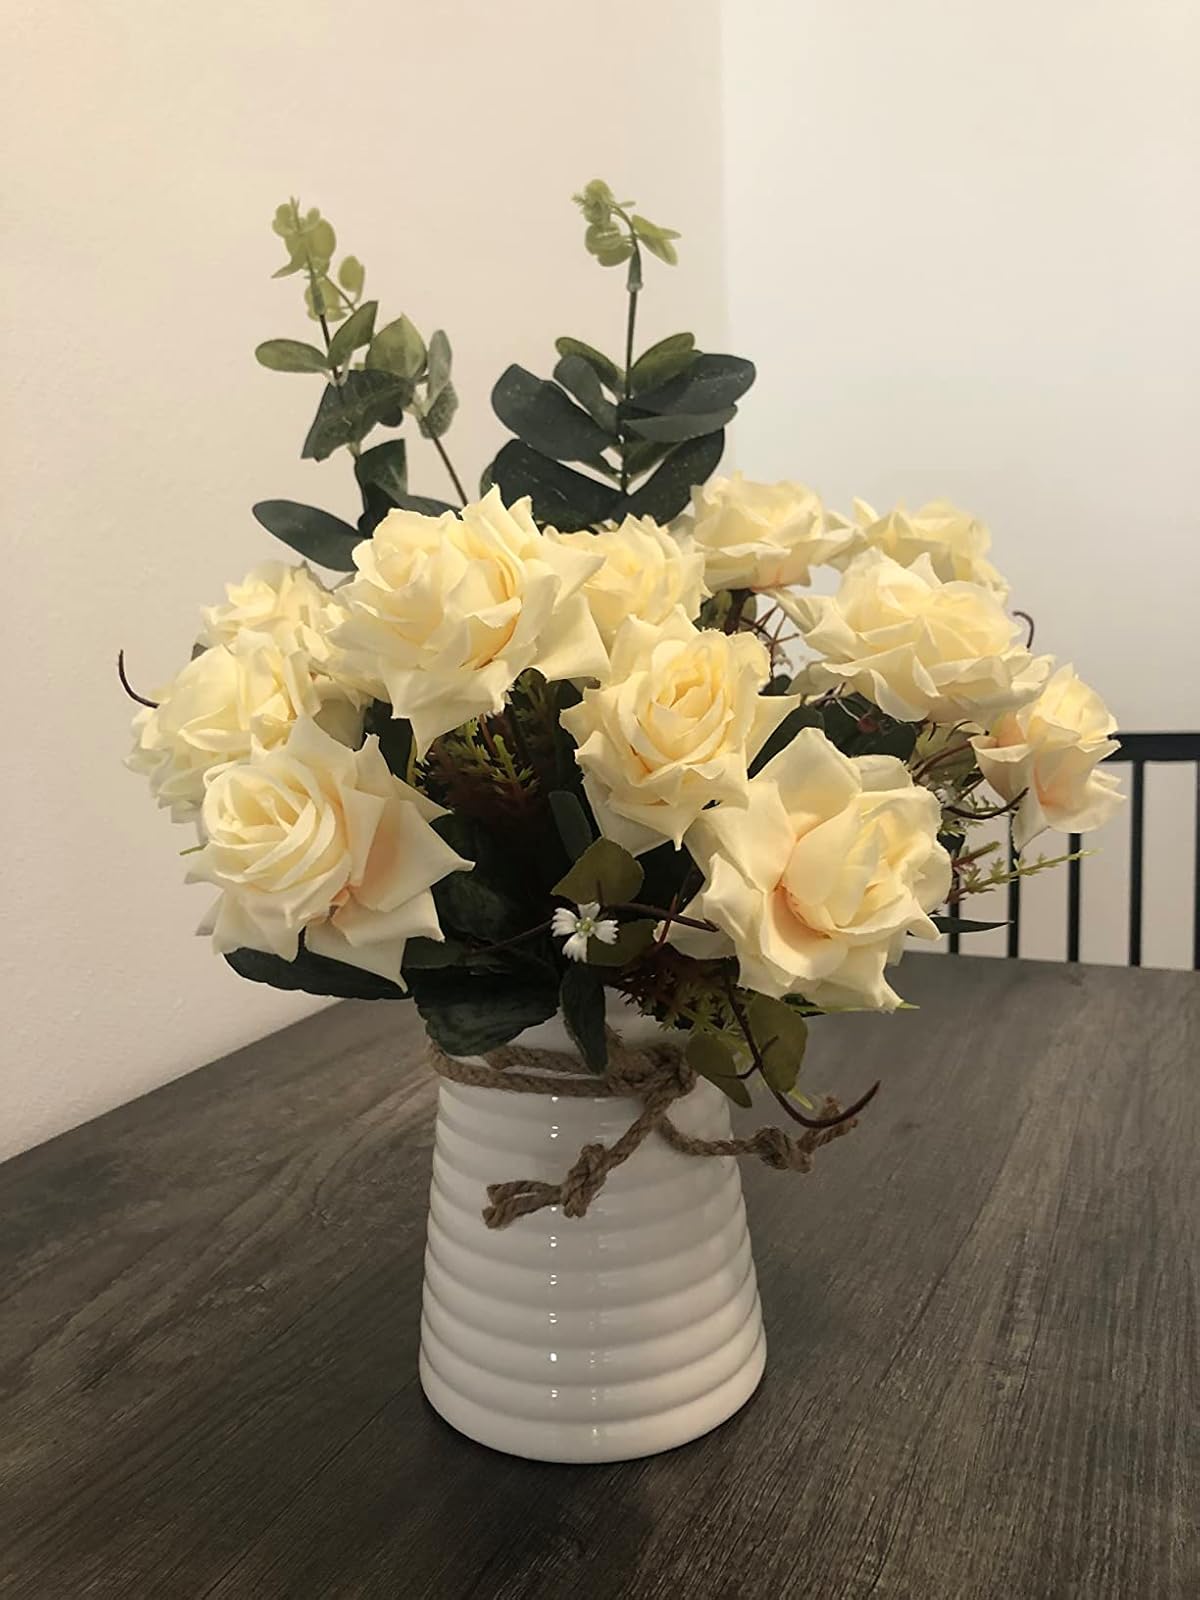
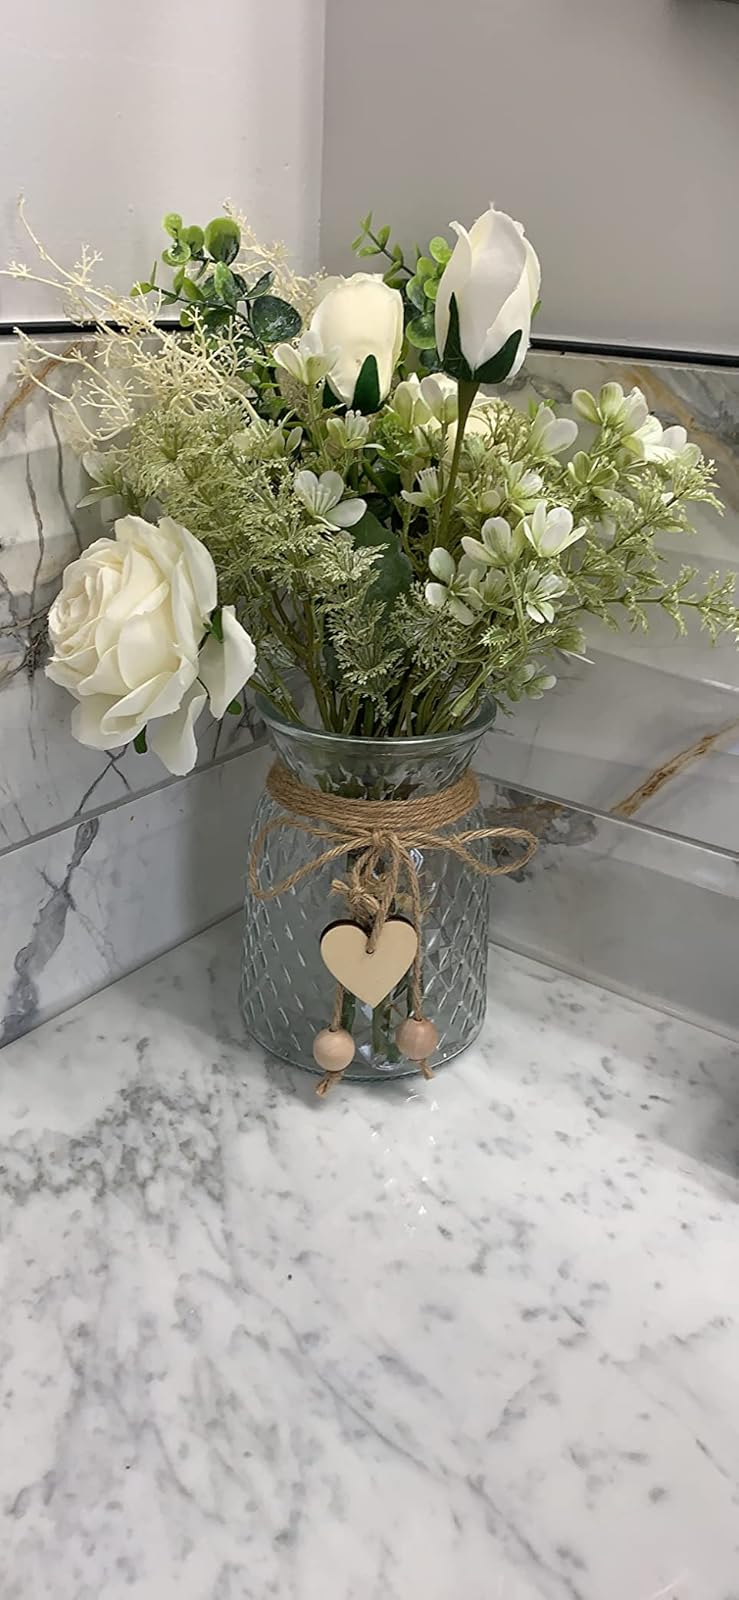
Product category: vase
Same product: no